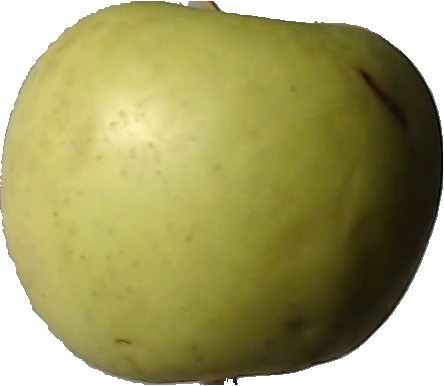
Label: apple_golden_3